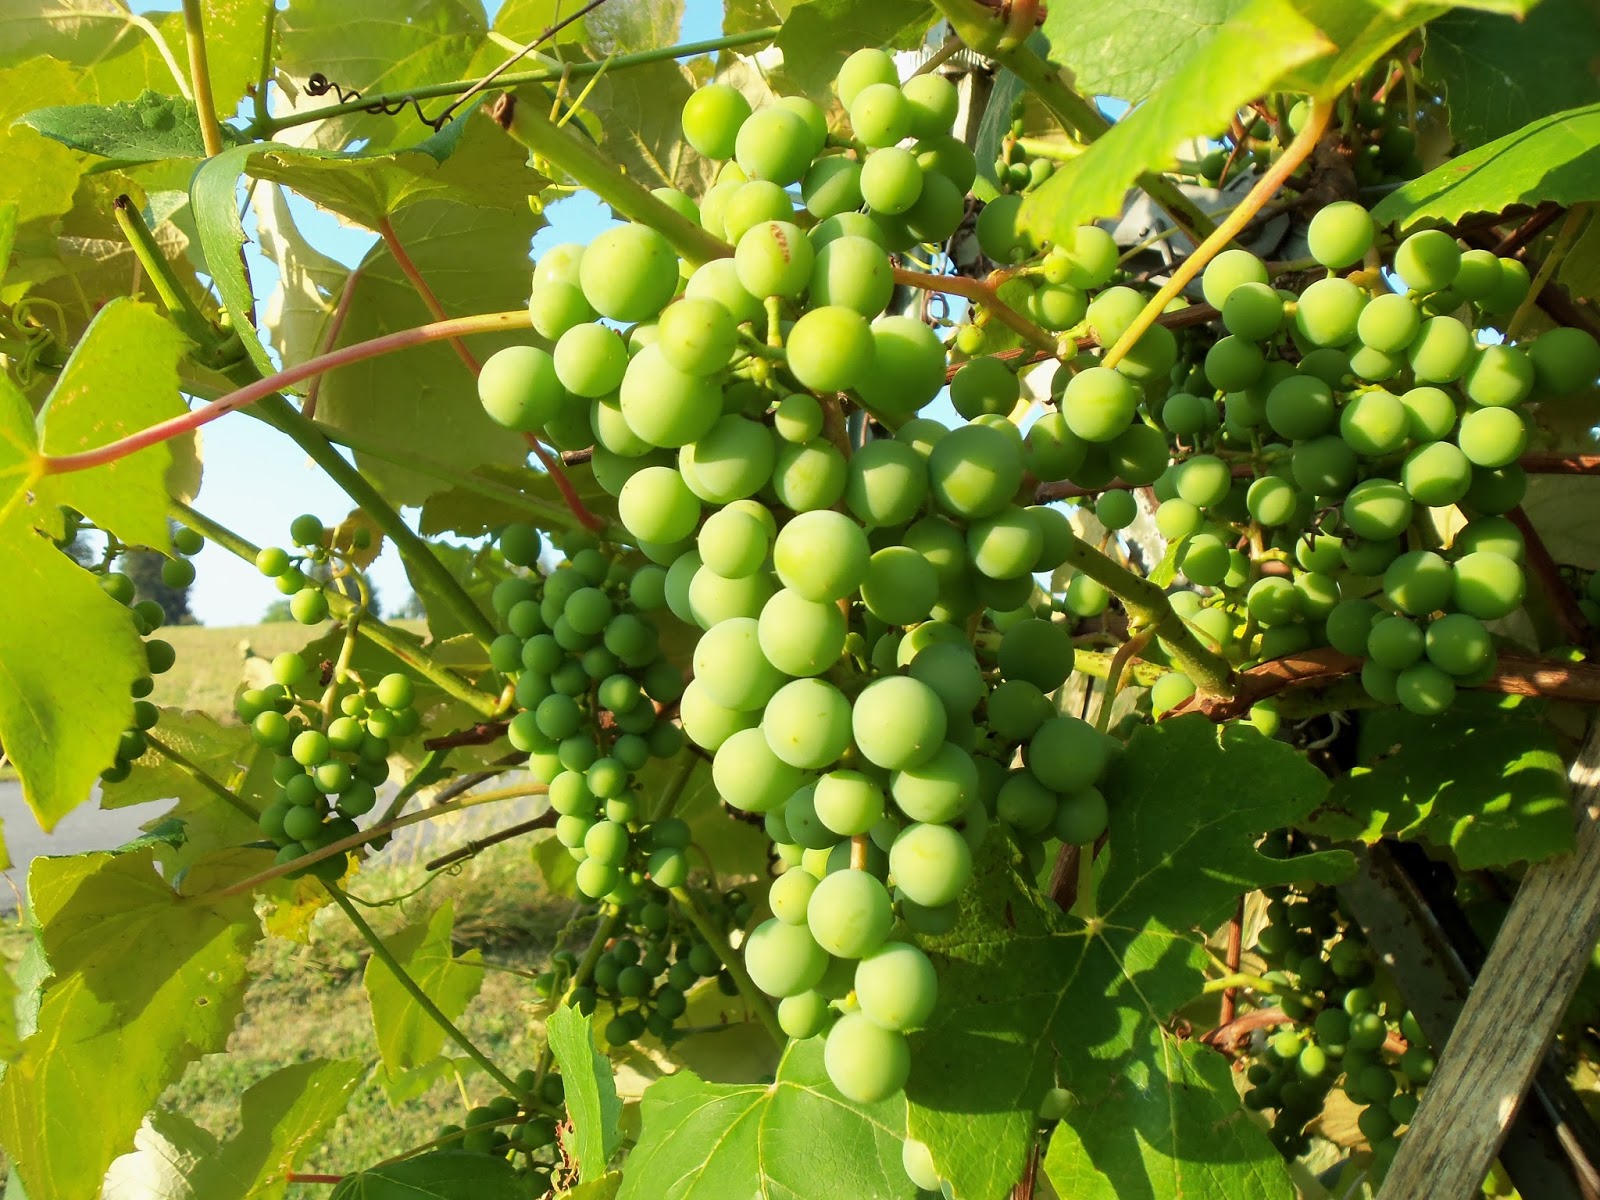
Label: Grapes